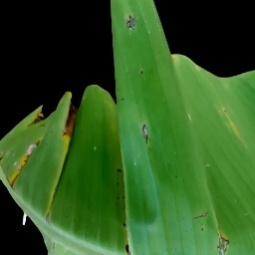
Label: Potassium